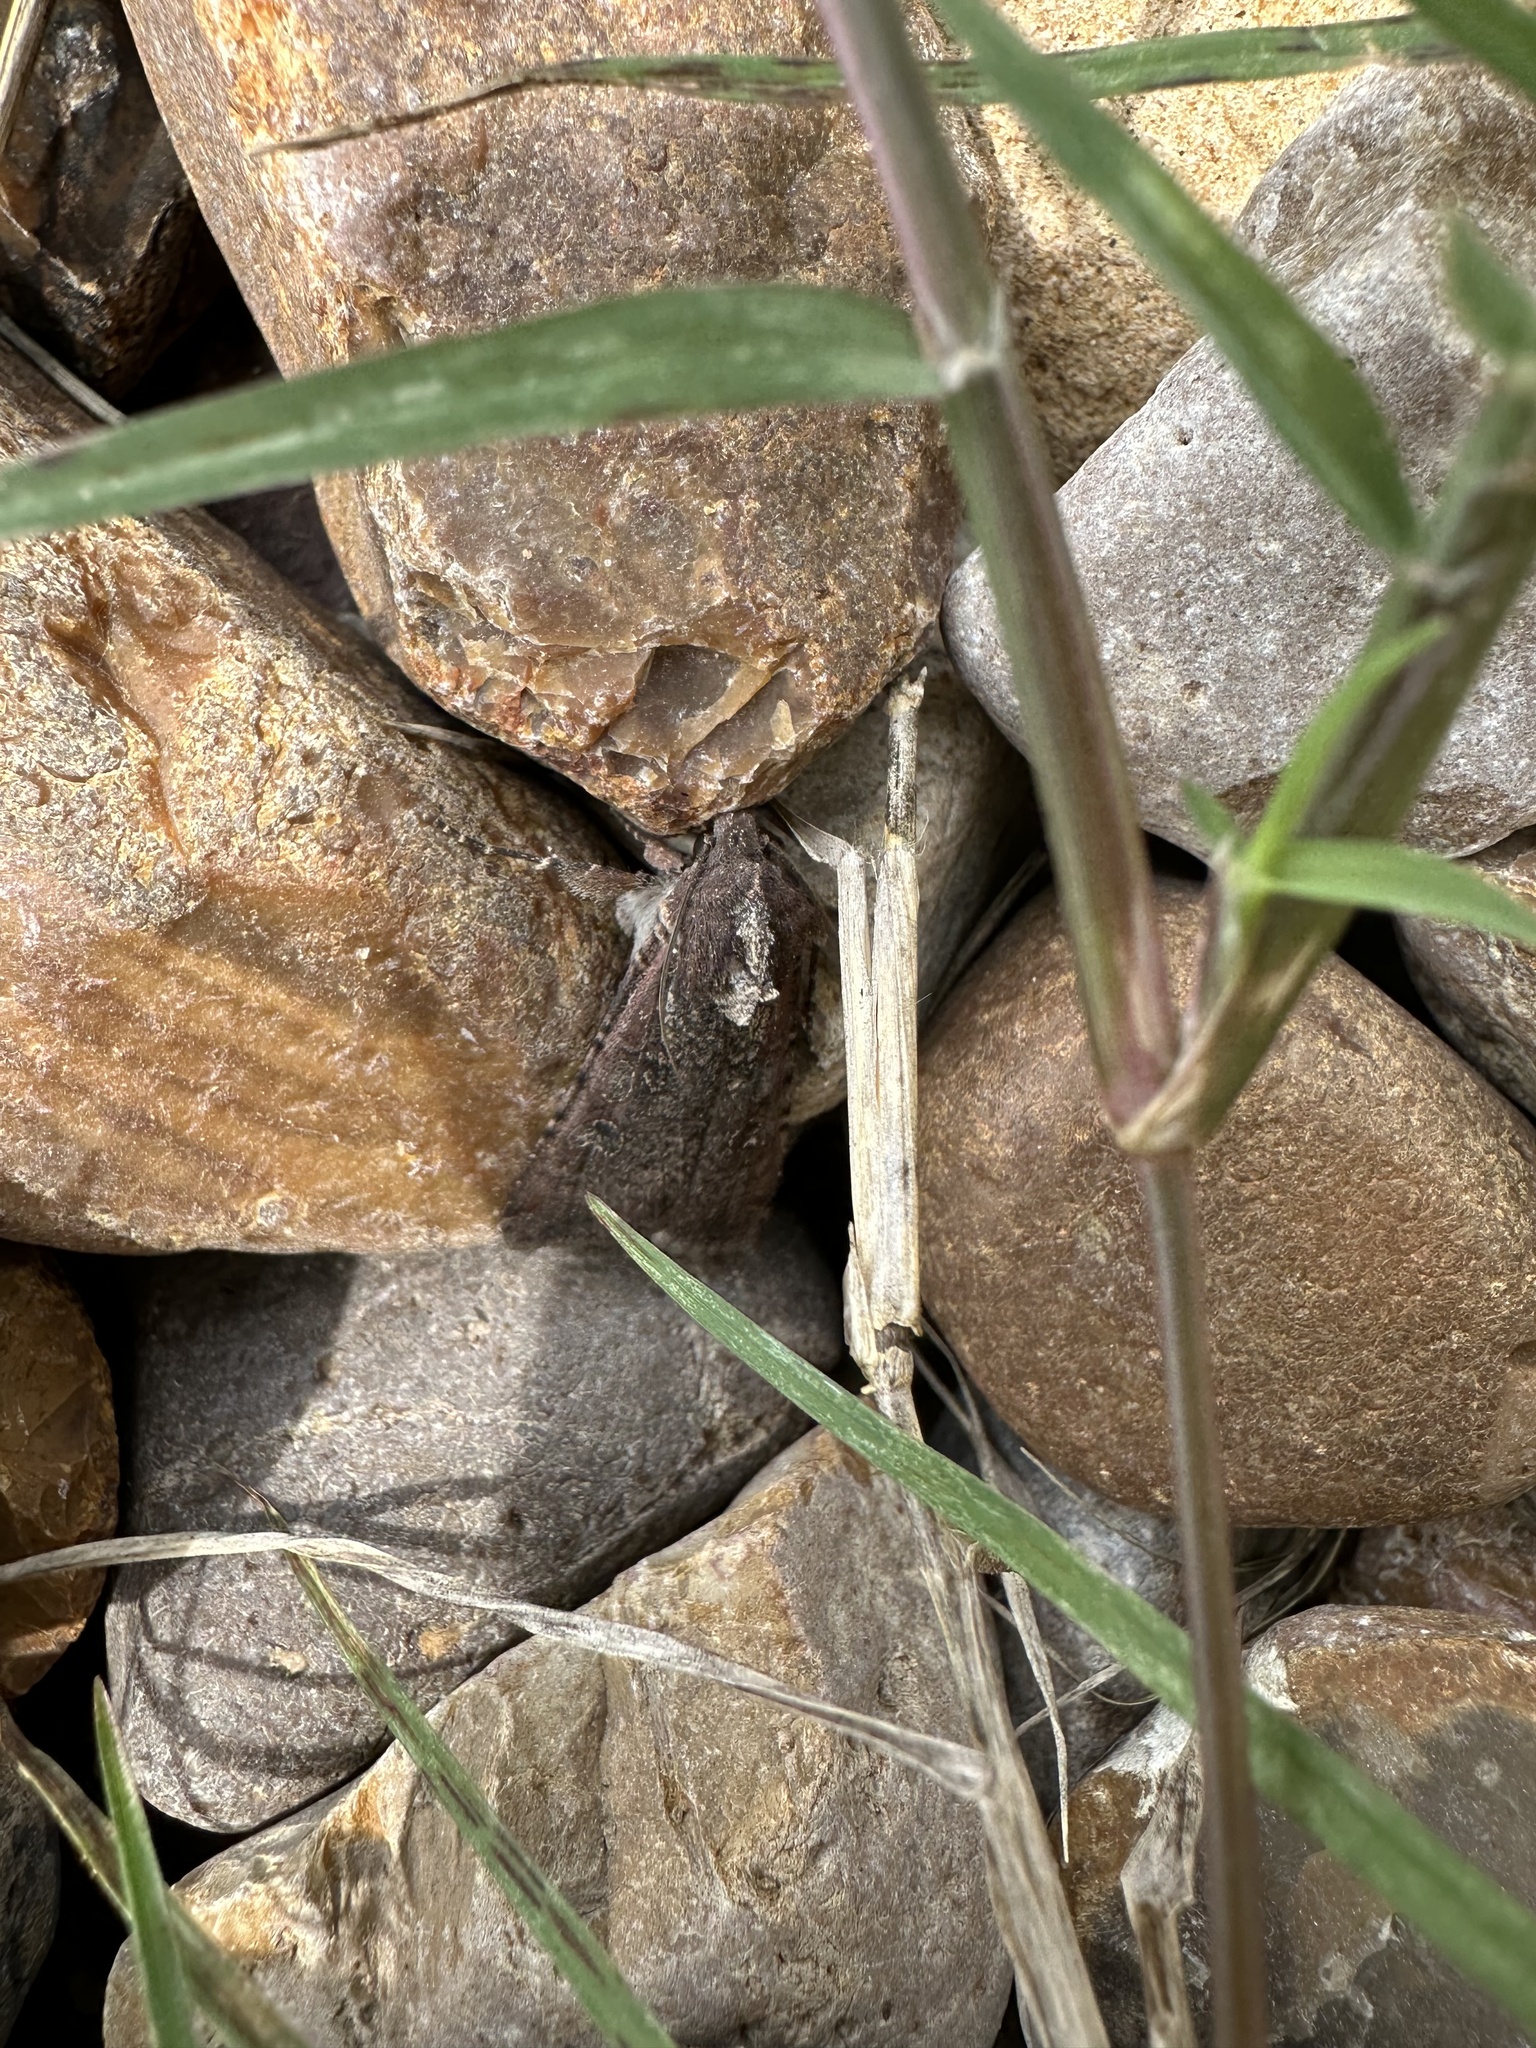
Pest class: cutworms